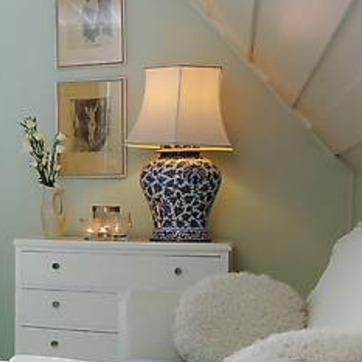
Material: ceramic